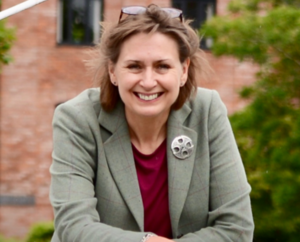
Judith Bunting, née le 27 novembre 1960, est une femme politique et productrice de télévision britannique.